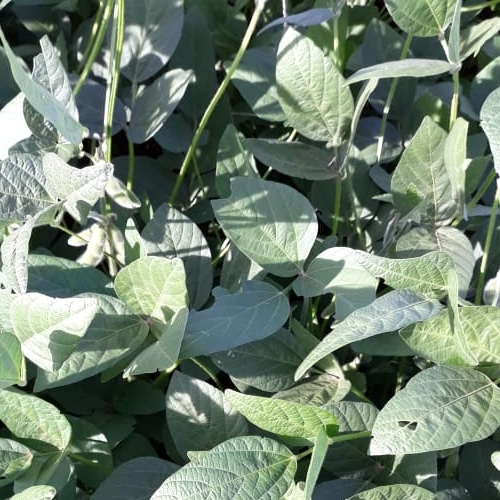
Label: Caterpillar